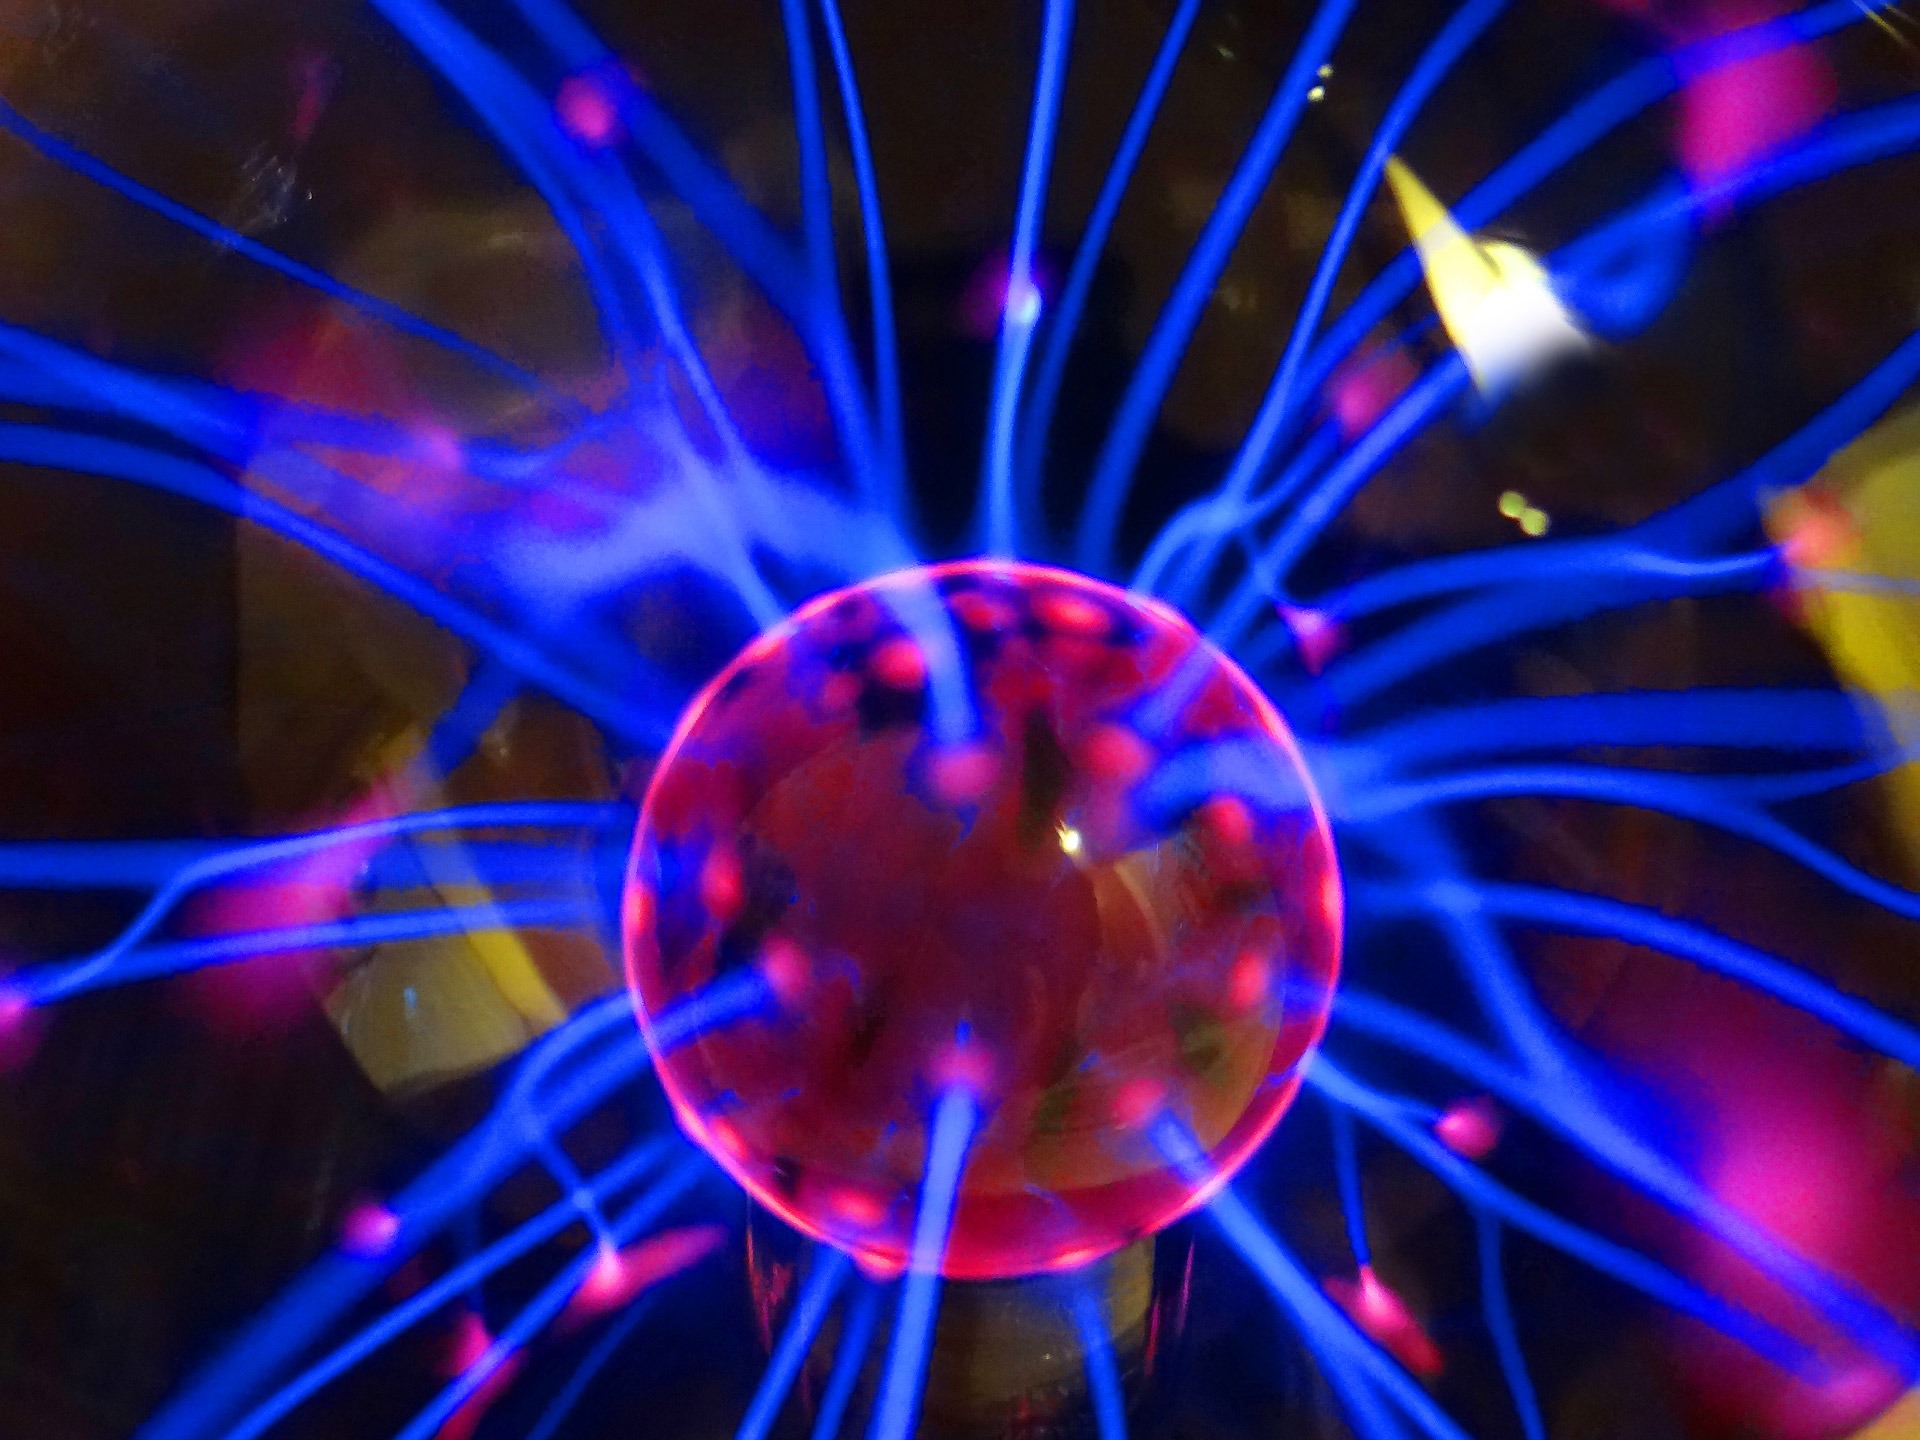
light, touch, color, blue, toy, circle, neon, electric, shape, disco, macro photography, fractal art, nebula plasma ball